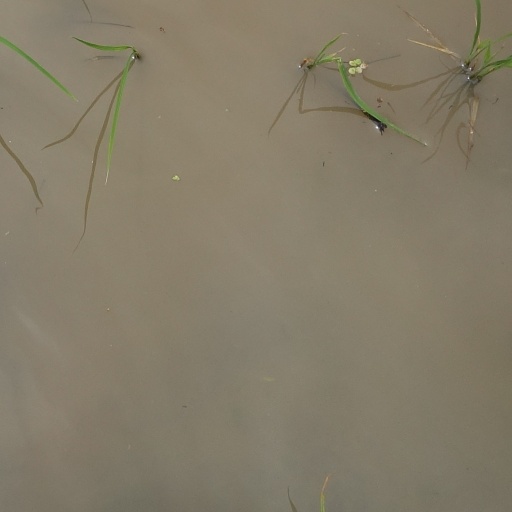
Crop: rice